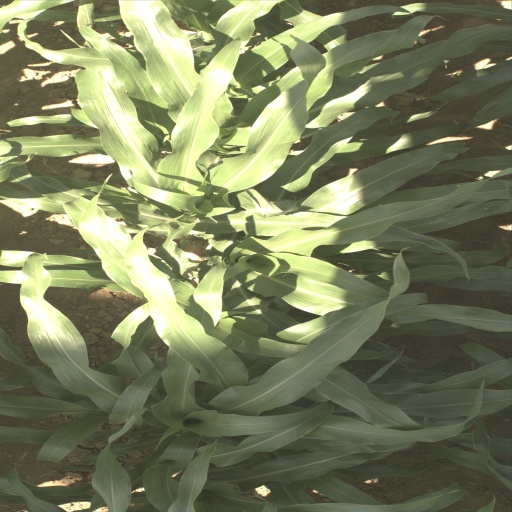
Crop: sorghum